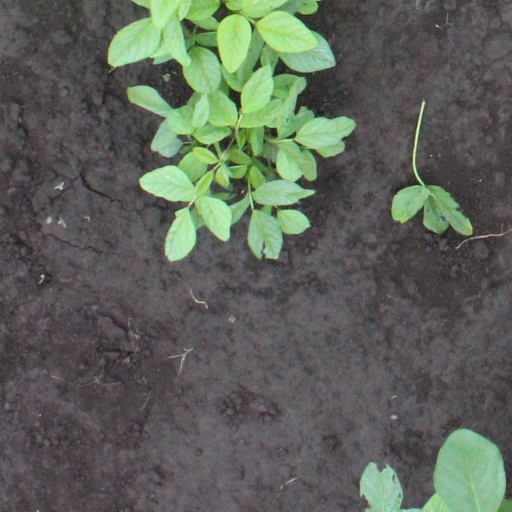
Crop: soybean